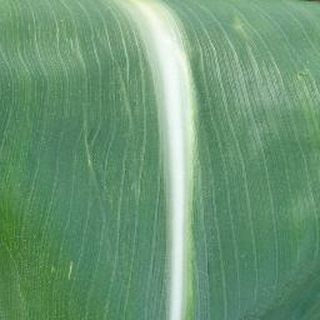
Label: healthy_corn